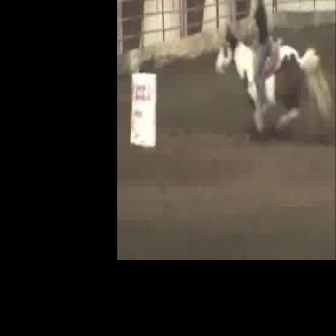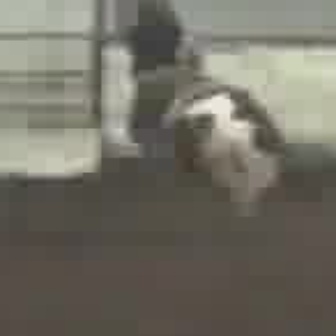
  Please identify the target specified by the bounding box [214,20,332,138] in the first image and locate it in the second image. Return the coordinates in [x_min,y_min,x_max,y_max] format.
Answer: [117,46,283,212]